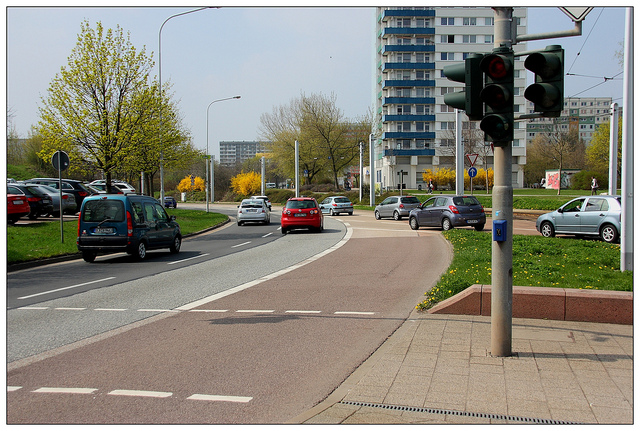
user: Given an image and a question. Answer the question in a short answer. Question: What kind of tree is shown on the left side of the image? Short Answer:
assistant: elm